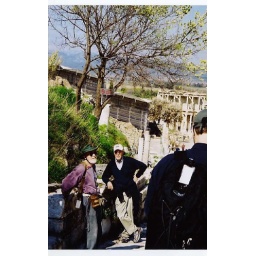
The man in the white hat is a Catholic priest, chainsmoking under a no-smoking sign. Ruins of Ephesus.